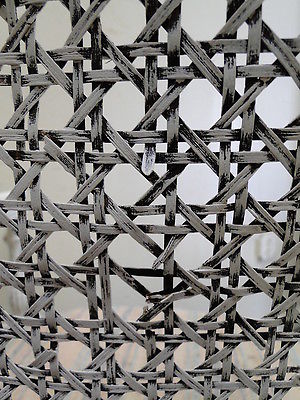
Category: chair